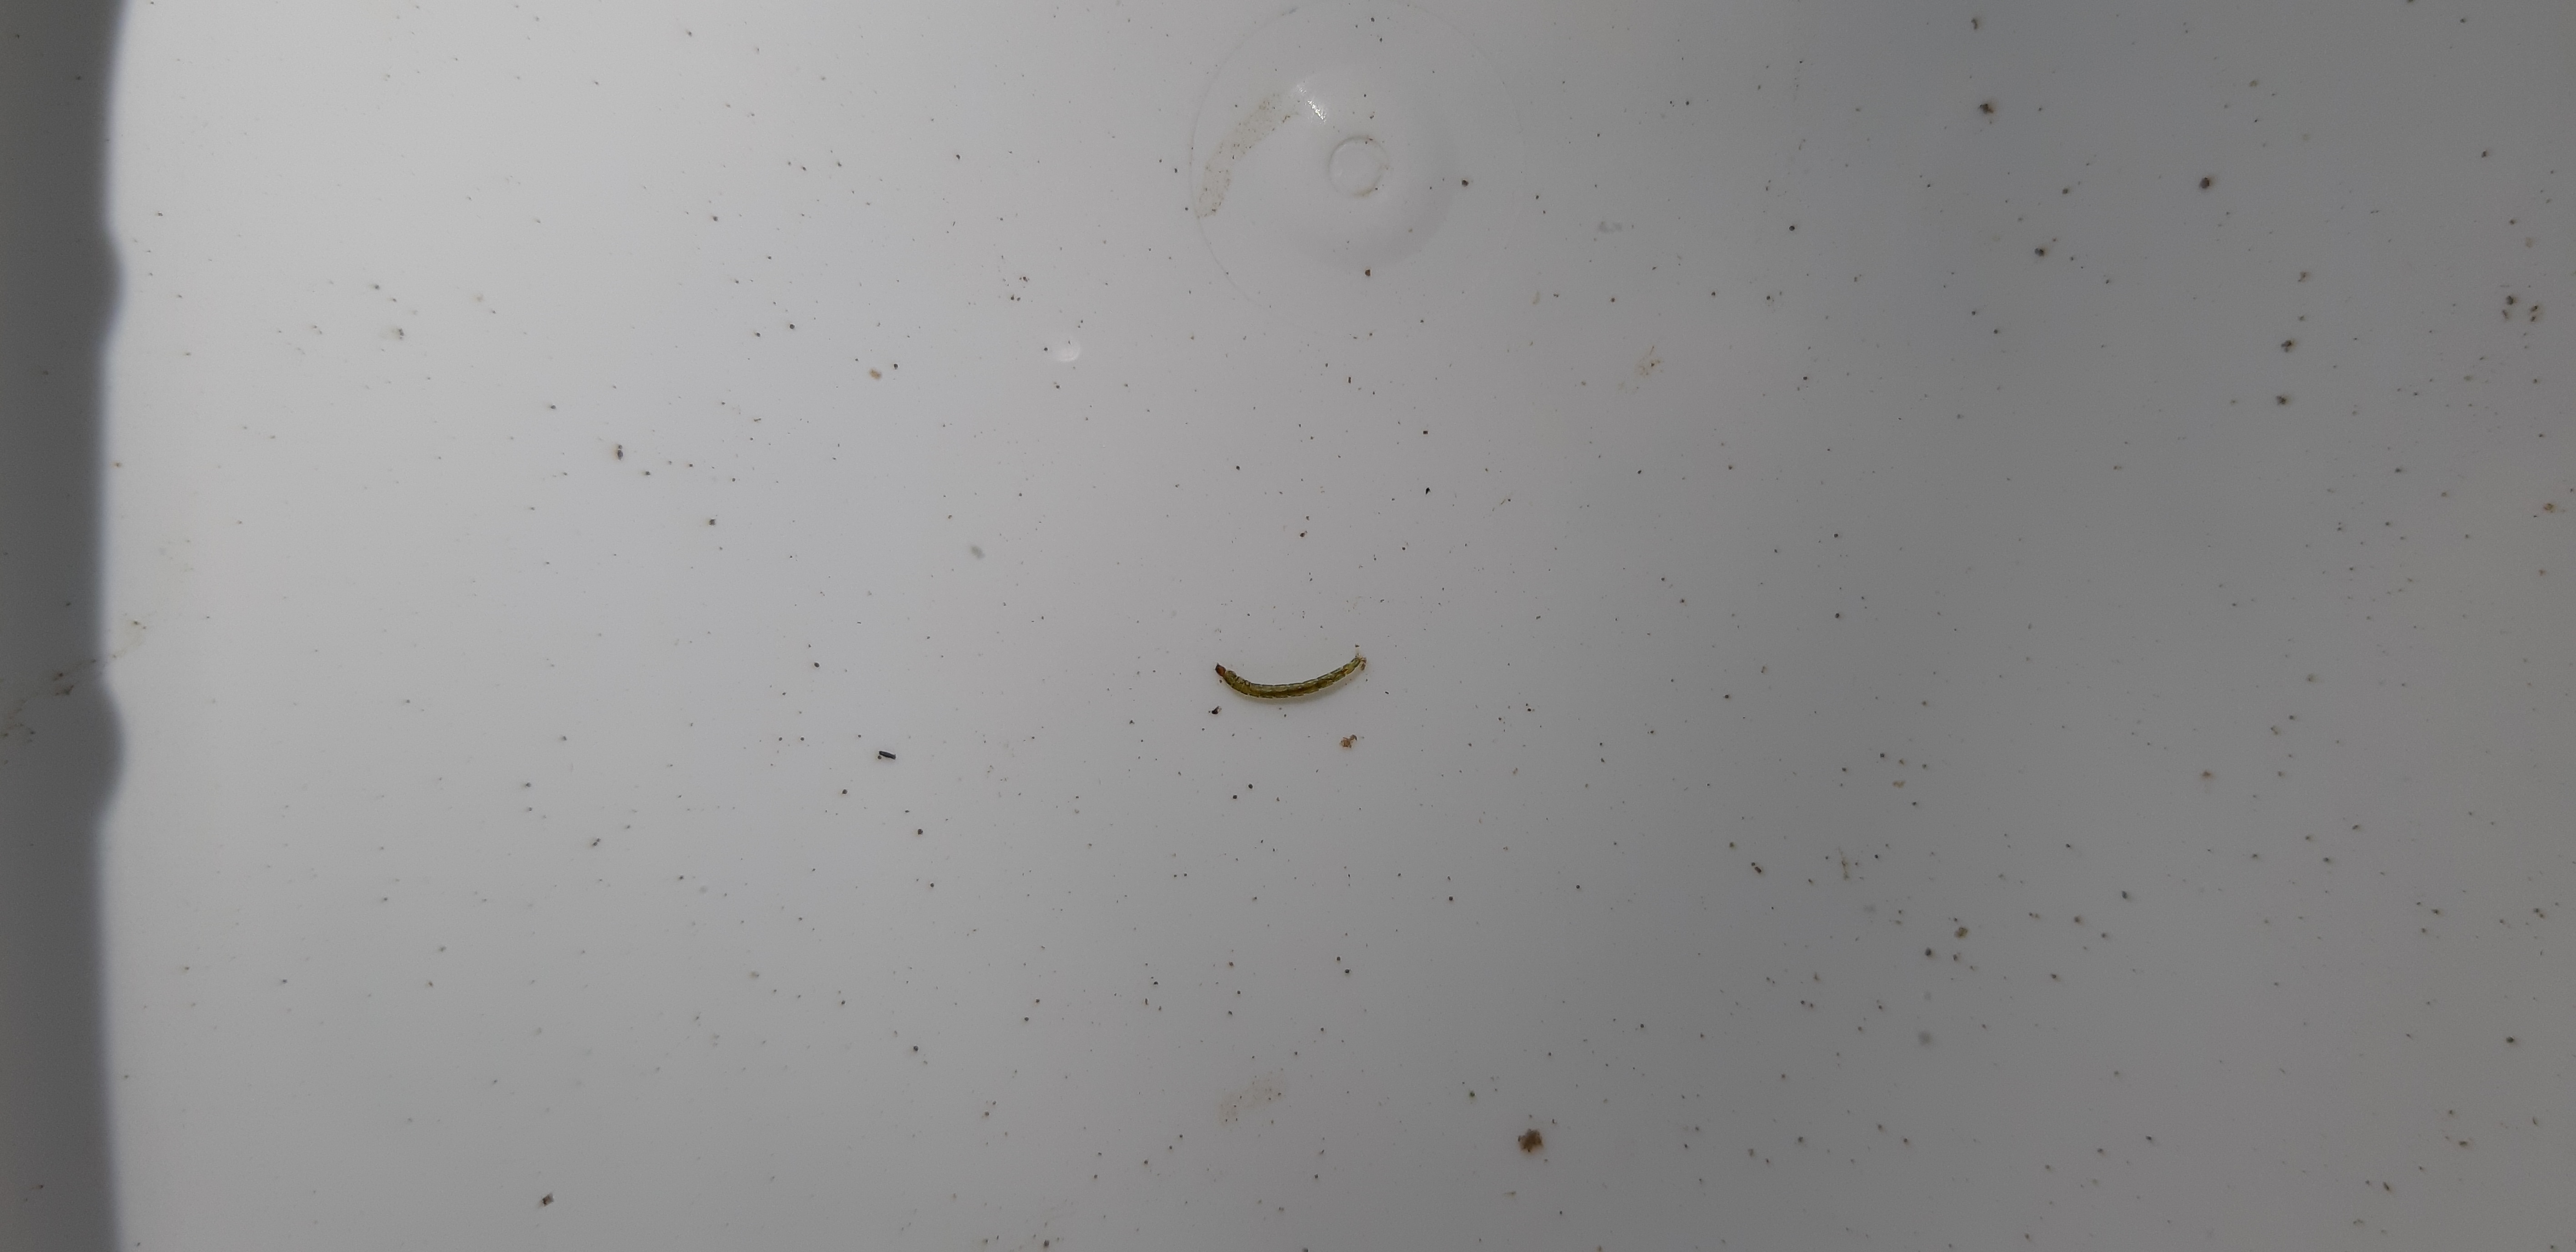
Macroinvertebrate group: caddisflies